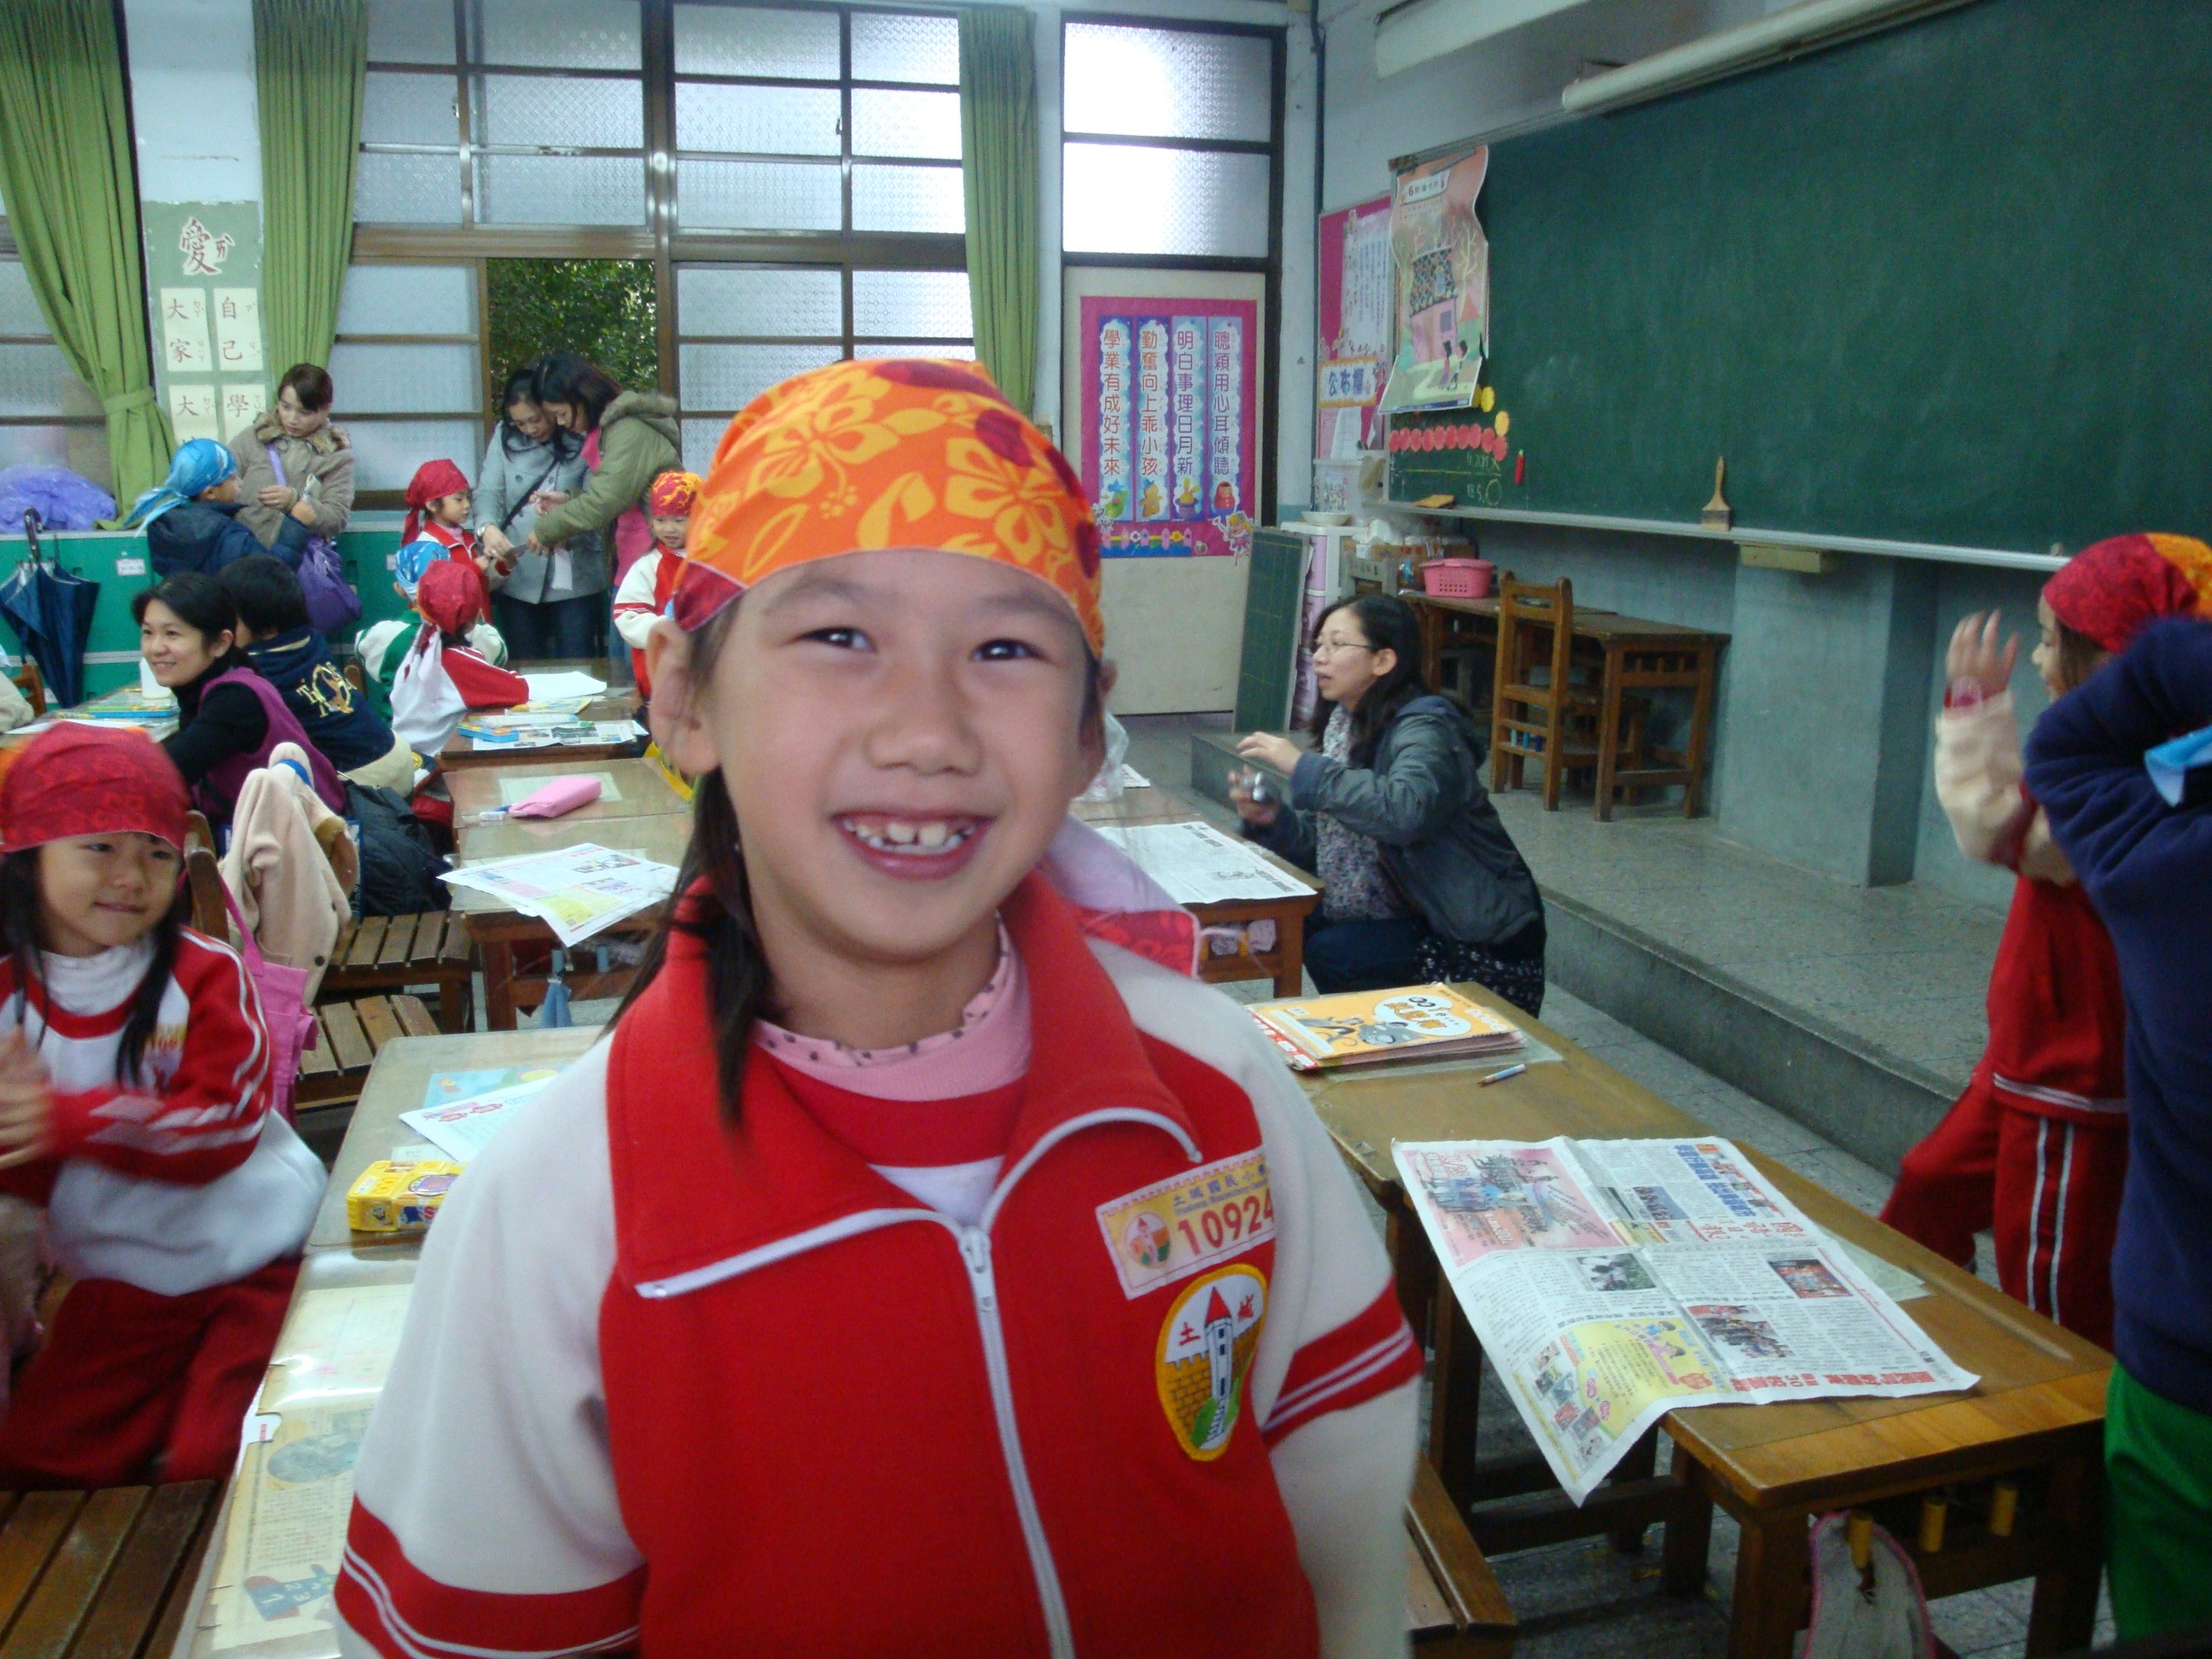
girl, child, yoga, kindergarten, day, sports club